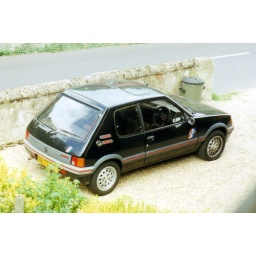
My next door neighbours car back in 1990.